Czernin family

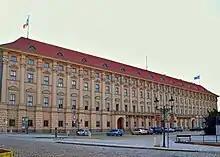
Czernin Palace in Prague

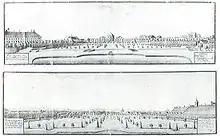
Palais Czernin-Althann in Vienna

It is said that about 1000 years ago, the king had a conflict with a Bohemian nobleman. He was so angry with him that he sent his troops into the nobleman's castle. The soldiers murdered the whole family except a baby boy, whose nurse had hidden him in a kettle in the kitchen. When the soldiers withdrew, people found the little child in the kettle, and they praised God for this miracle. They called the boy Czernin, which means "The Black" in Czech, because he was black all over his face after having lain in the kettle. The king was so impressed by the people's loyalty that he pardoned the little Czernin.